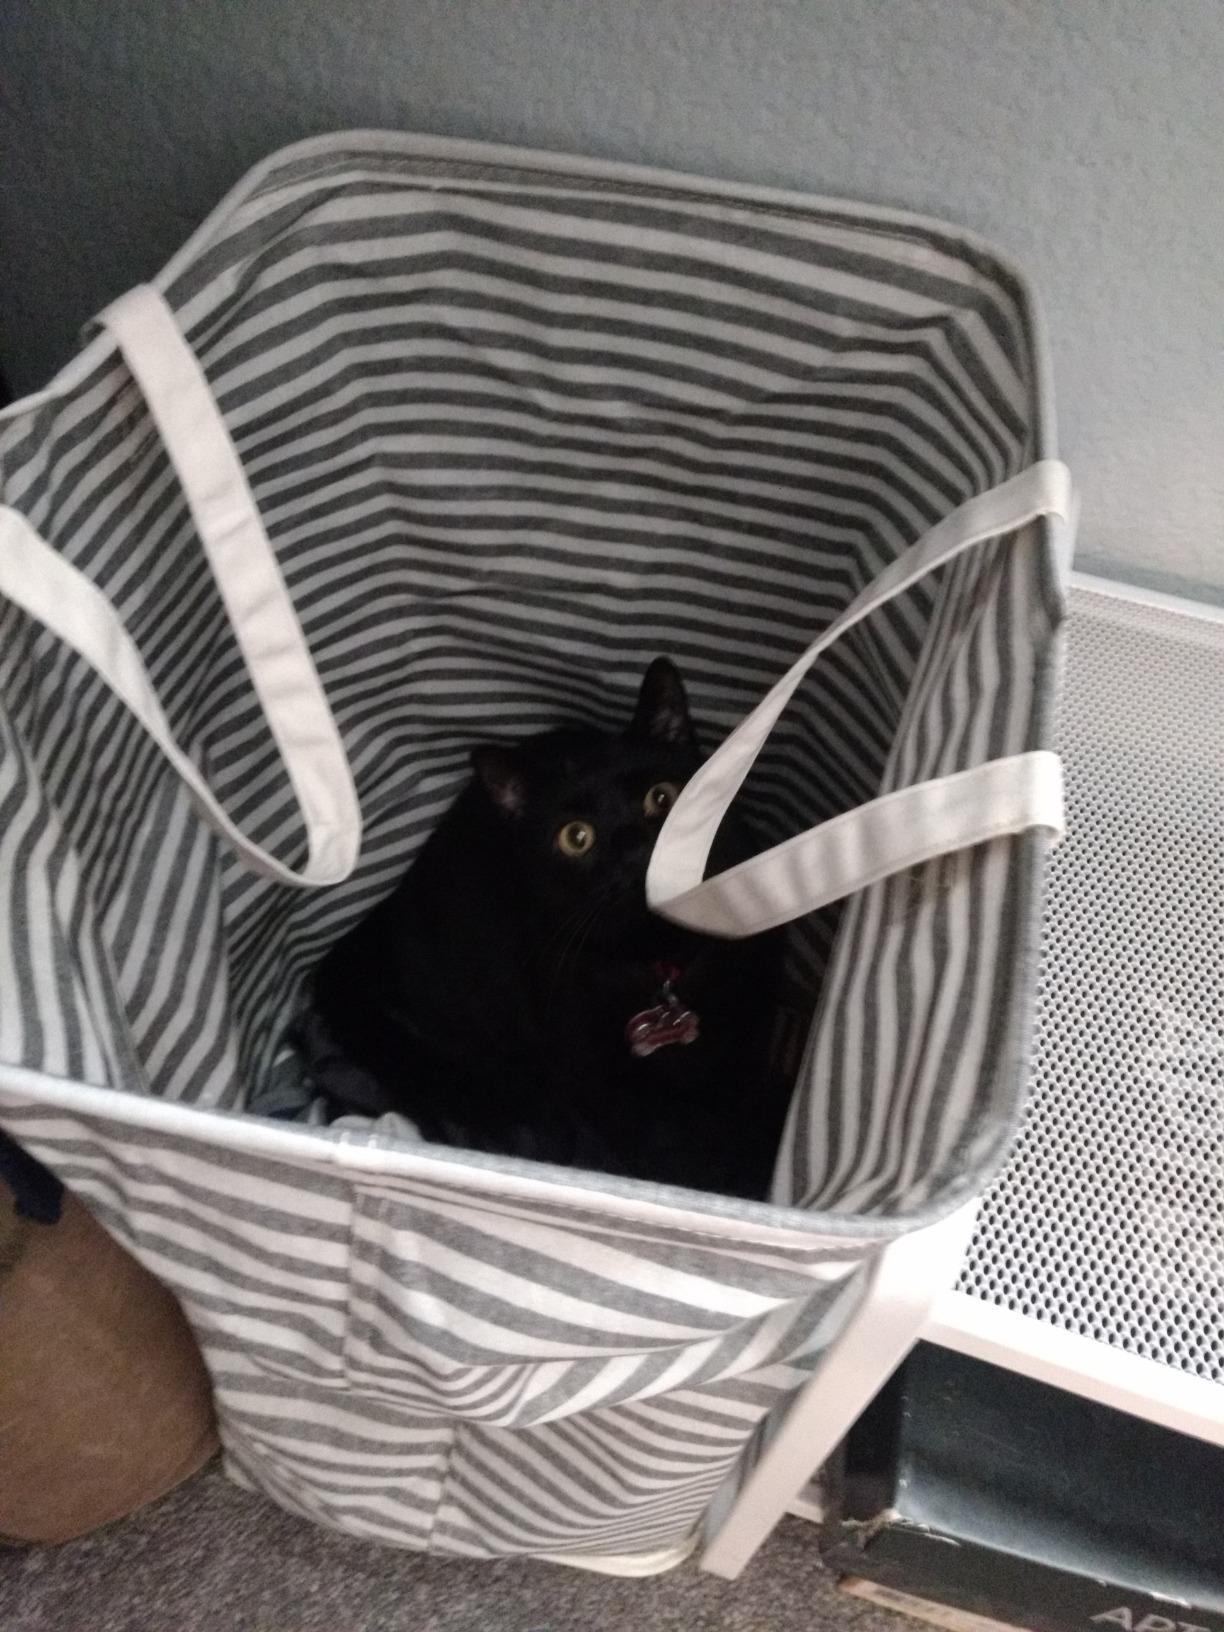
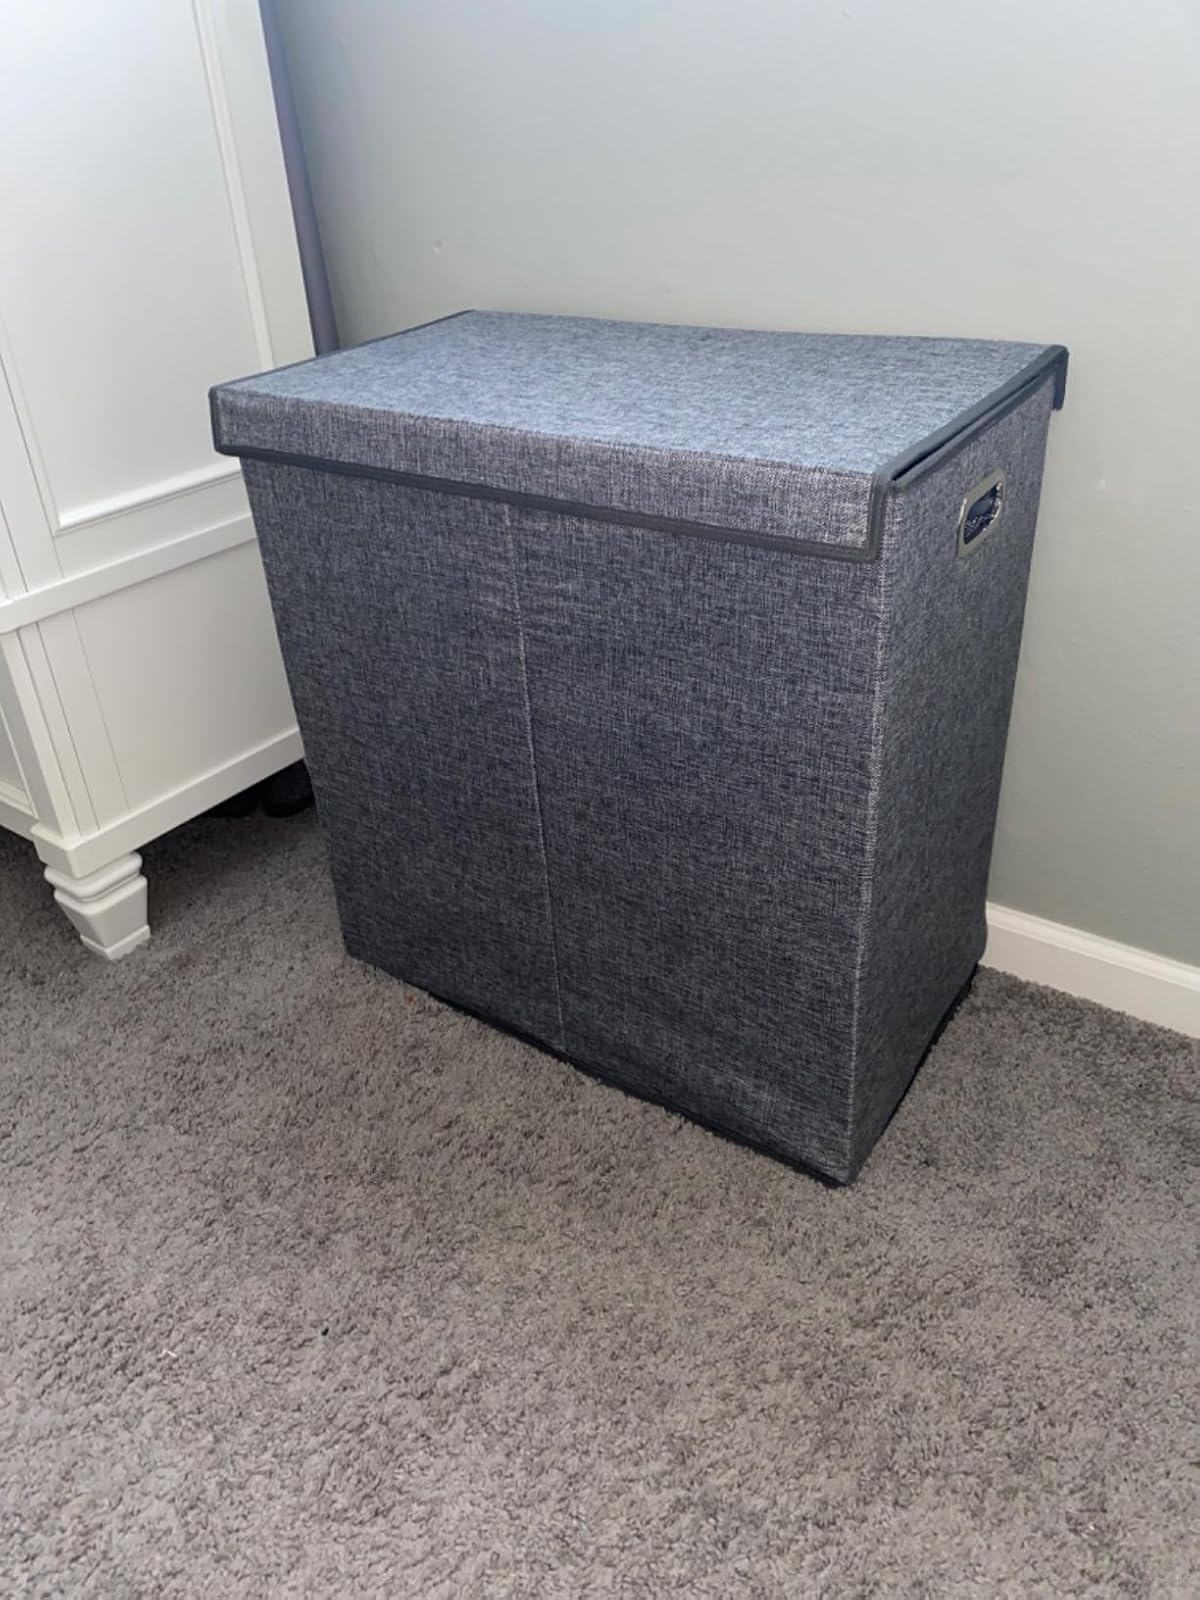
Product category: items_hamper
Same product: no